Miyahara Station

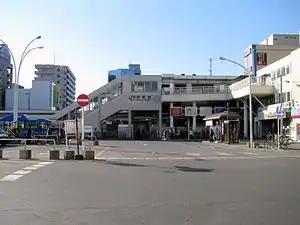
Miyahara Station east entrance, 2008

is a passenger railway station located in Kita-ku, the city of Saitama, Saitama Prefecture, Japan, operated by the East Japan Railway Company (JR East).